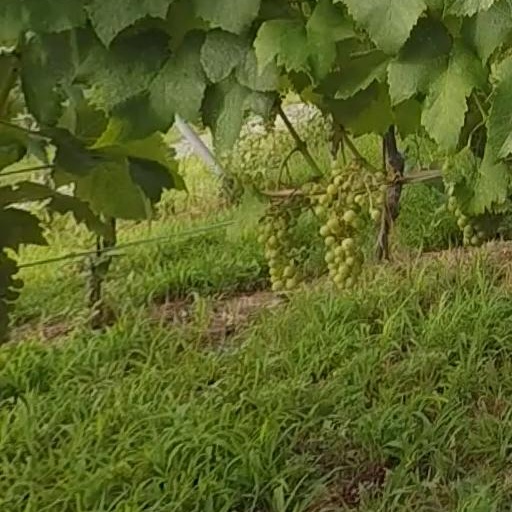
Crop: grape